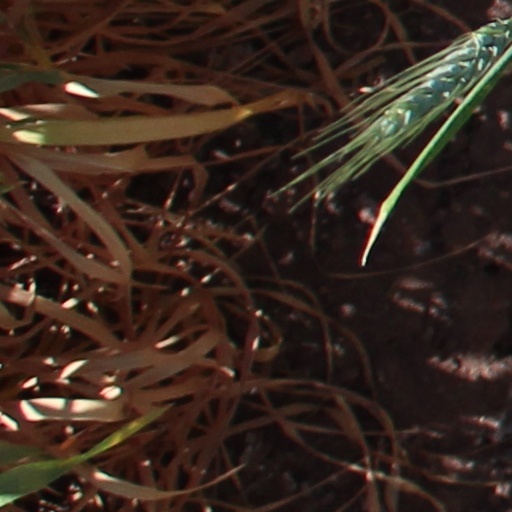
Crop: wheat